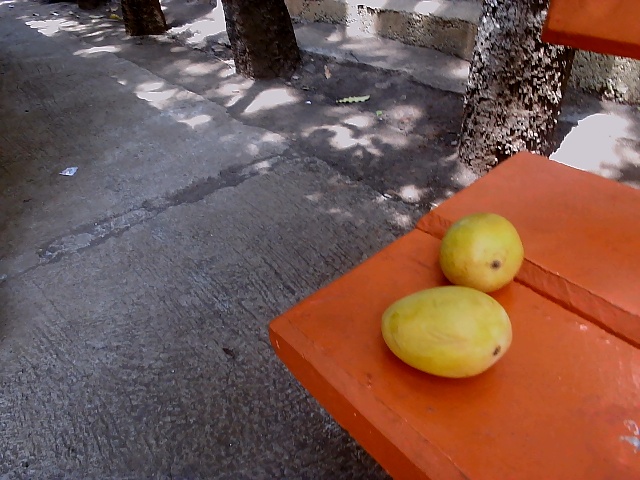
Label: Ripe_Mango